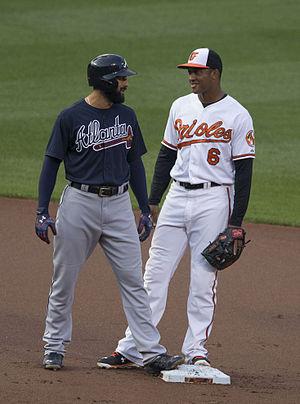
Nicholas William Markakis, est un voltigeur des Braves d'Atlanta de la Ligue majeure de baseball.